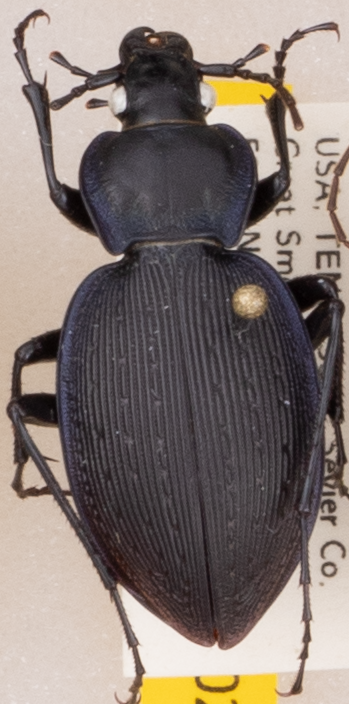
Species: Carabus goryi
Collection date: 2021-06-22
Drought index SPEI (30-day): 0.39
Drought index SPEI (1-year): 0.792
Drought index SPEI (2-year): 2.09